Pietro Grocco

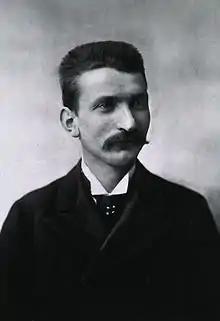
Pietro Grocco (1856-1926)

Pietro Grocco (27 June 1856, Albonese - 12 February 1916, Courmayeur) was an Italian physician.